Hardy Lake

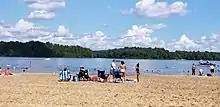
The beach at Hardy Lake with beach goers and boats visible.

Other features of the park include the McClain Cemetery, which dates back to the 18th century, a mound of Allegheny mound ants, foxfire, and a trail exclusively designed to test one's archery skills. Seasonal fishing and hunting are permitted within the park. The park contains a large population of fish including bluegill, catfish, black crappie, largemouth bass, redear sunfish, and tiger muskie. Animals available to hunt not only include the typical deer and turkey, but also quail, snipe, and woodchuck. The lake is open to boating and fishing and has four public access ramps. The park is also home several species of birds including the red-necked grebe, mute swan, snow goose, and black vulture. Red-shouldered hawks are particularly noteworthy and nest around the lake in early spring through mid-summer.